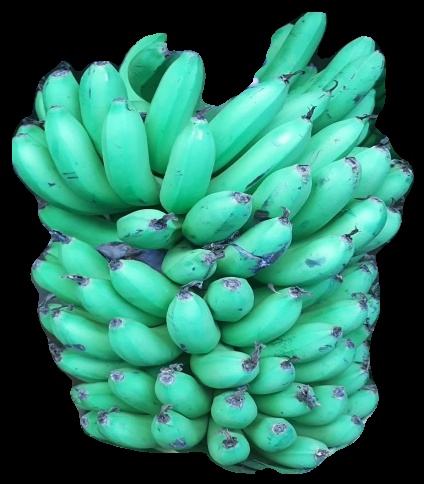
Variety: pachbale
Grade: grade1